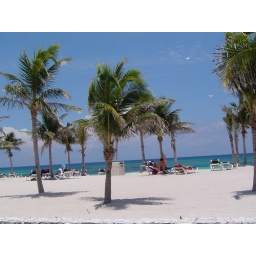
2 white kites in the sky